Jakarta MRT

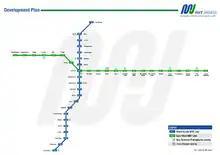
Initial proposed line and stations of MRT Jakarta (2014)

Phase 1 of the project was funded through a soft loan (Rp16 trillion) (US$1.2 billion) from the JICA with a 30 years tenure and 0.25% interest per annum. The loan number IP is 536 (signed November 2006) for engineering services. The engineering services loan is a pre-construction loan to prepare the construction phase. It consists of: